Teynham railway station

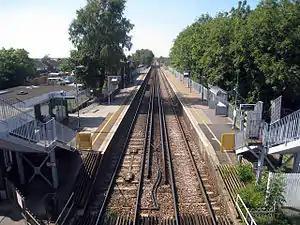
View west towards Sittingbourne

Teynham railway station is on the Chatham Main Line in England, serving the village of Teynham, Kent. It is down the line from and is situated between and .